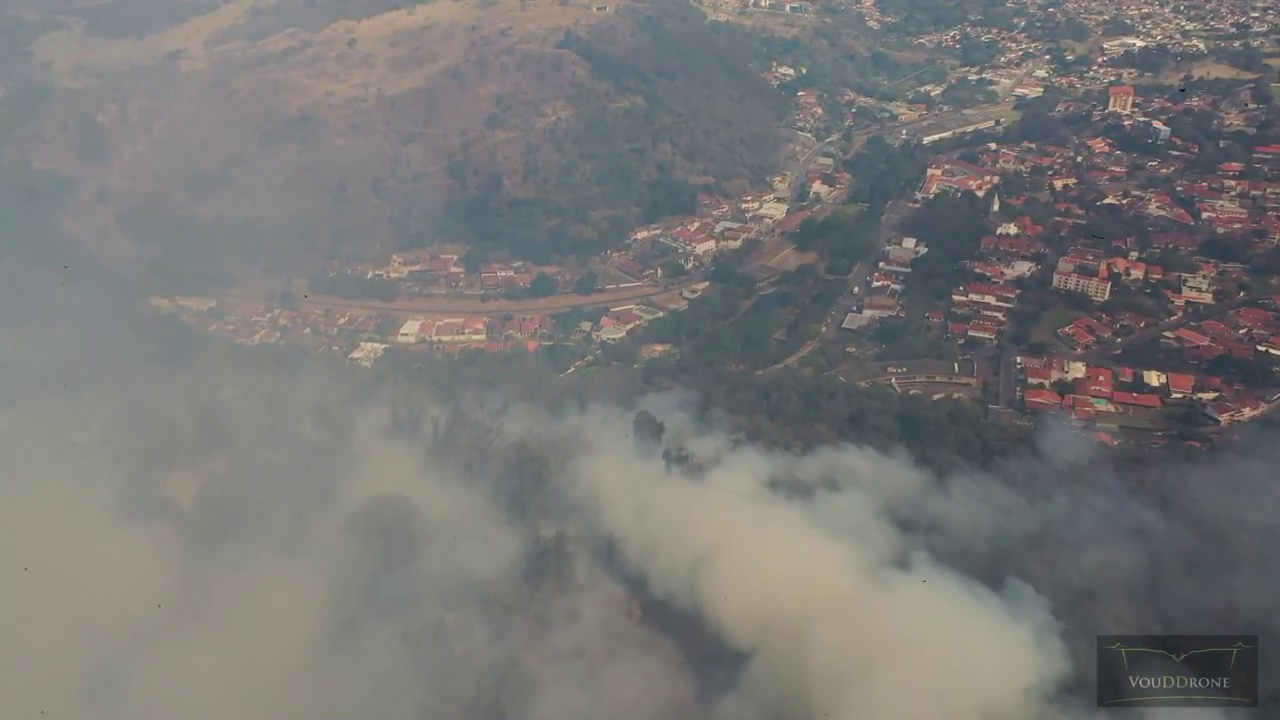
Fire: no
Smoke: yes